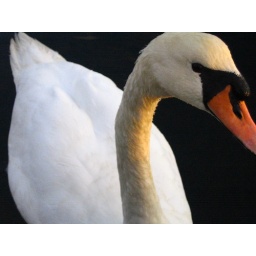
I got to know this swan in Oban Scotland. She shared my fish and chips with me.